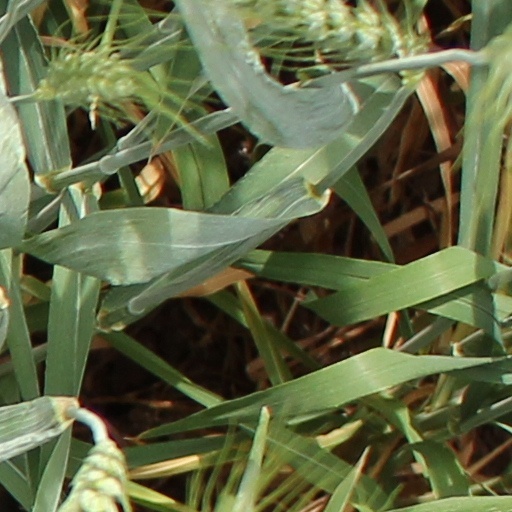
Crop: wheat